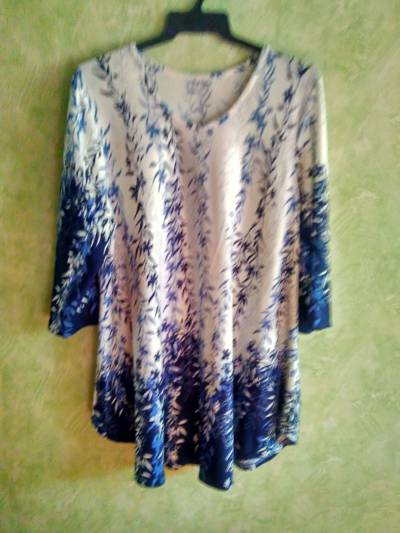
Waste category: clothes